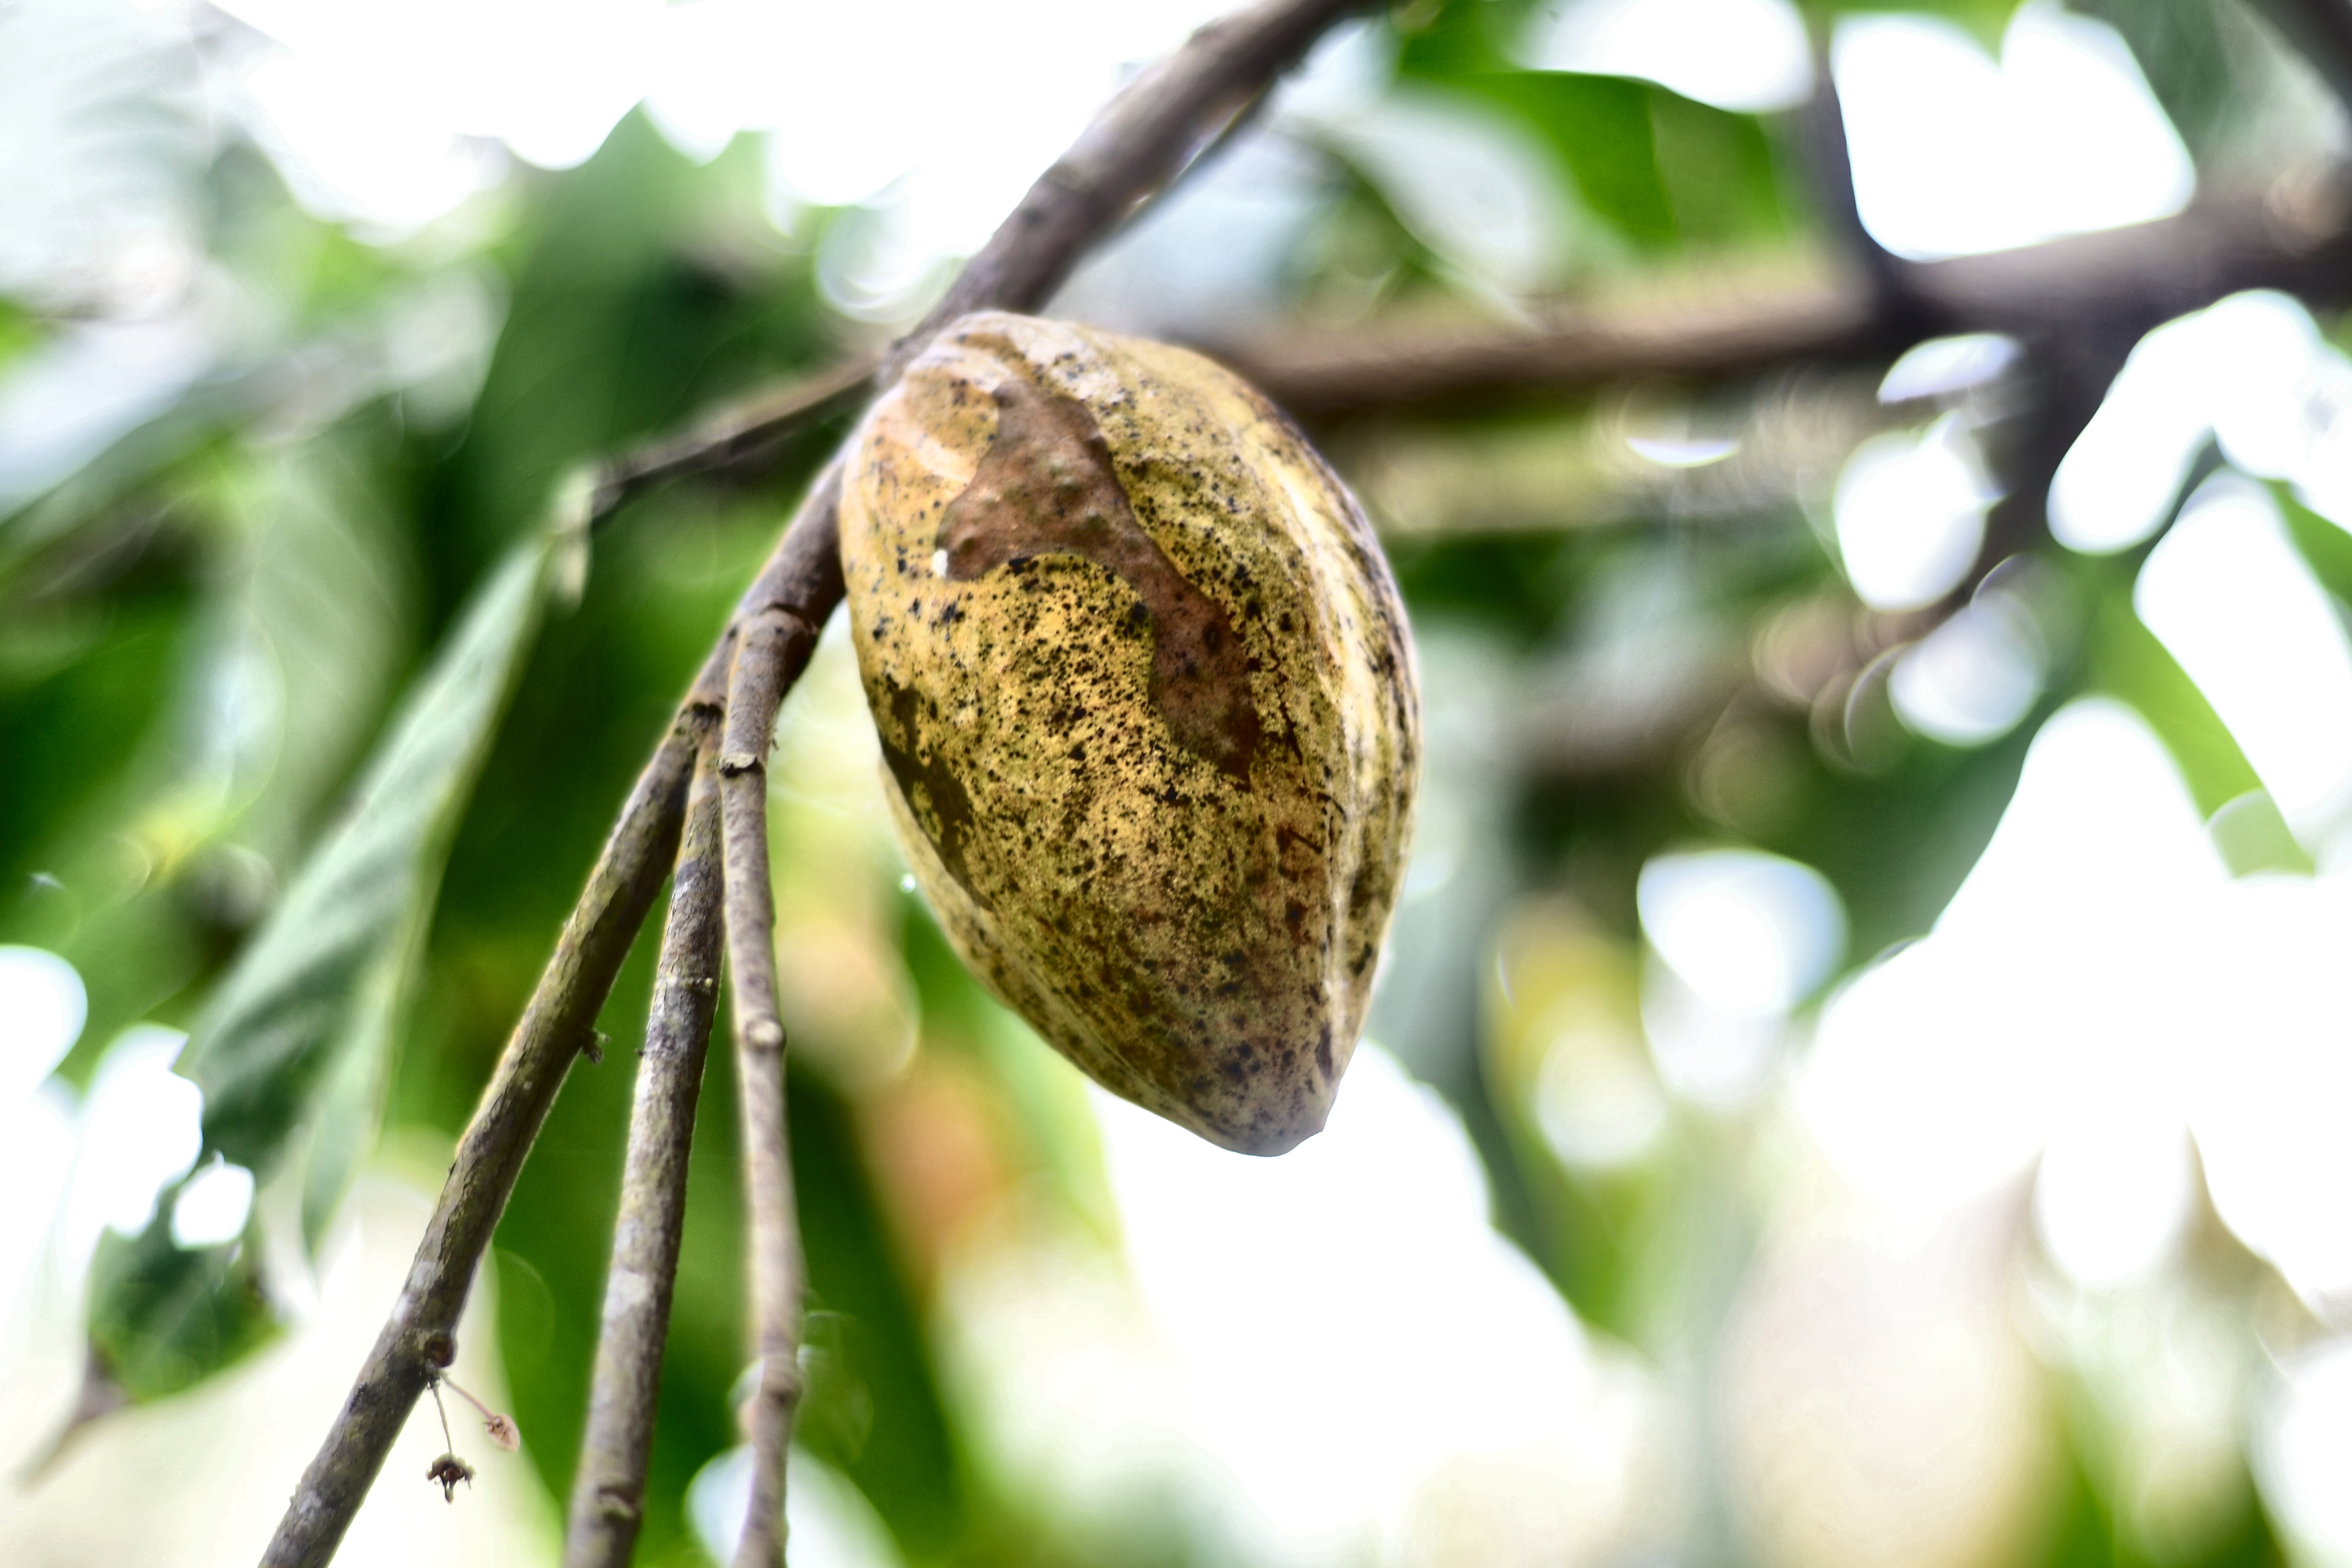
Maturity: mature
Variety: Amelonado